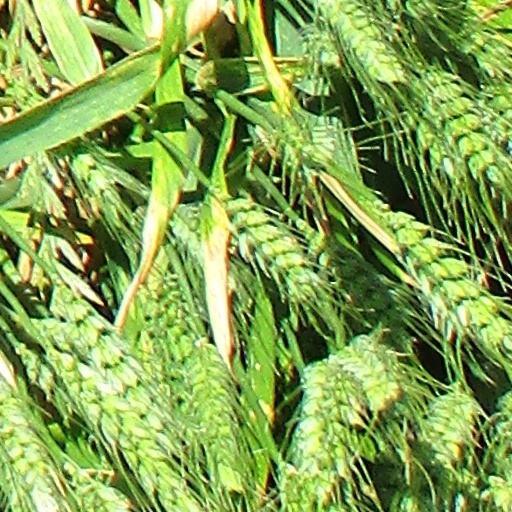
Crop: wheat